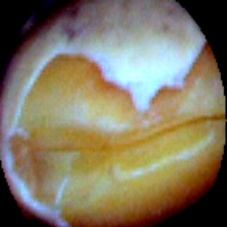
Label: Skin-damaged